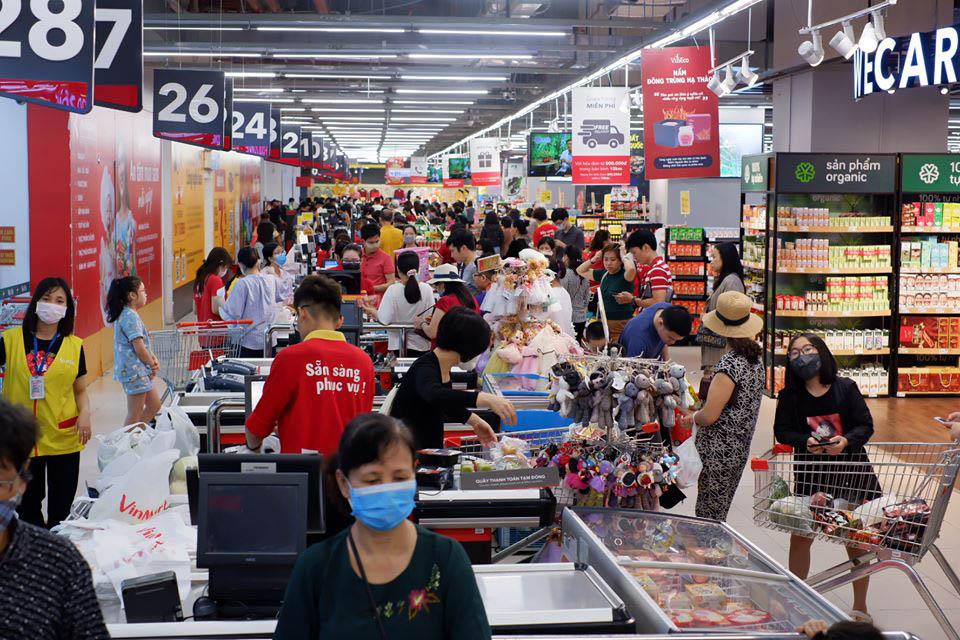
khu vực thanh toán của một siêu thị đang trong trạng thái đông người